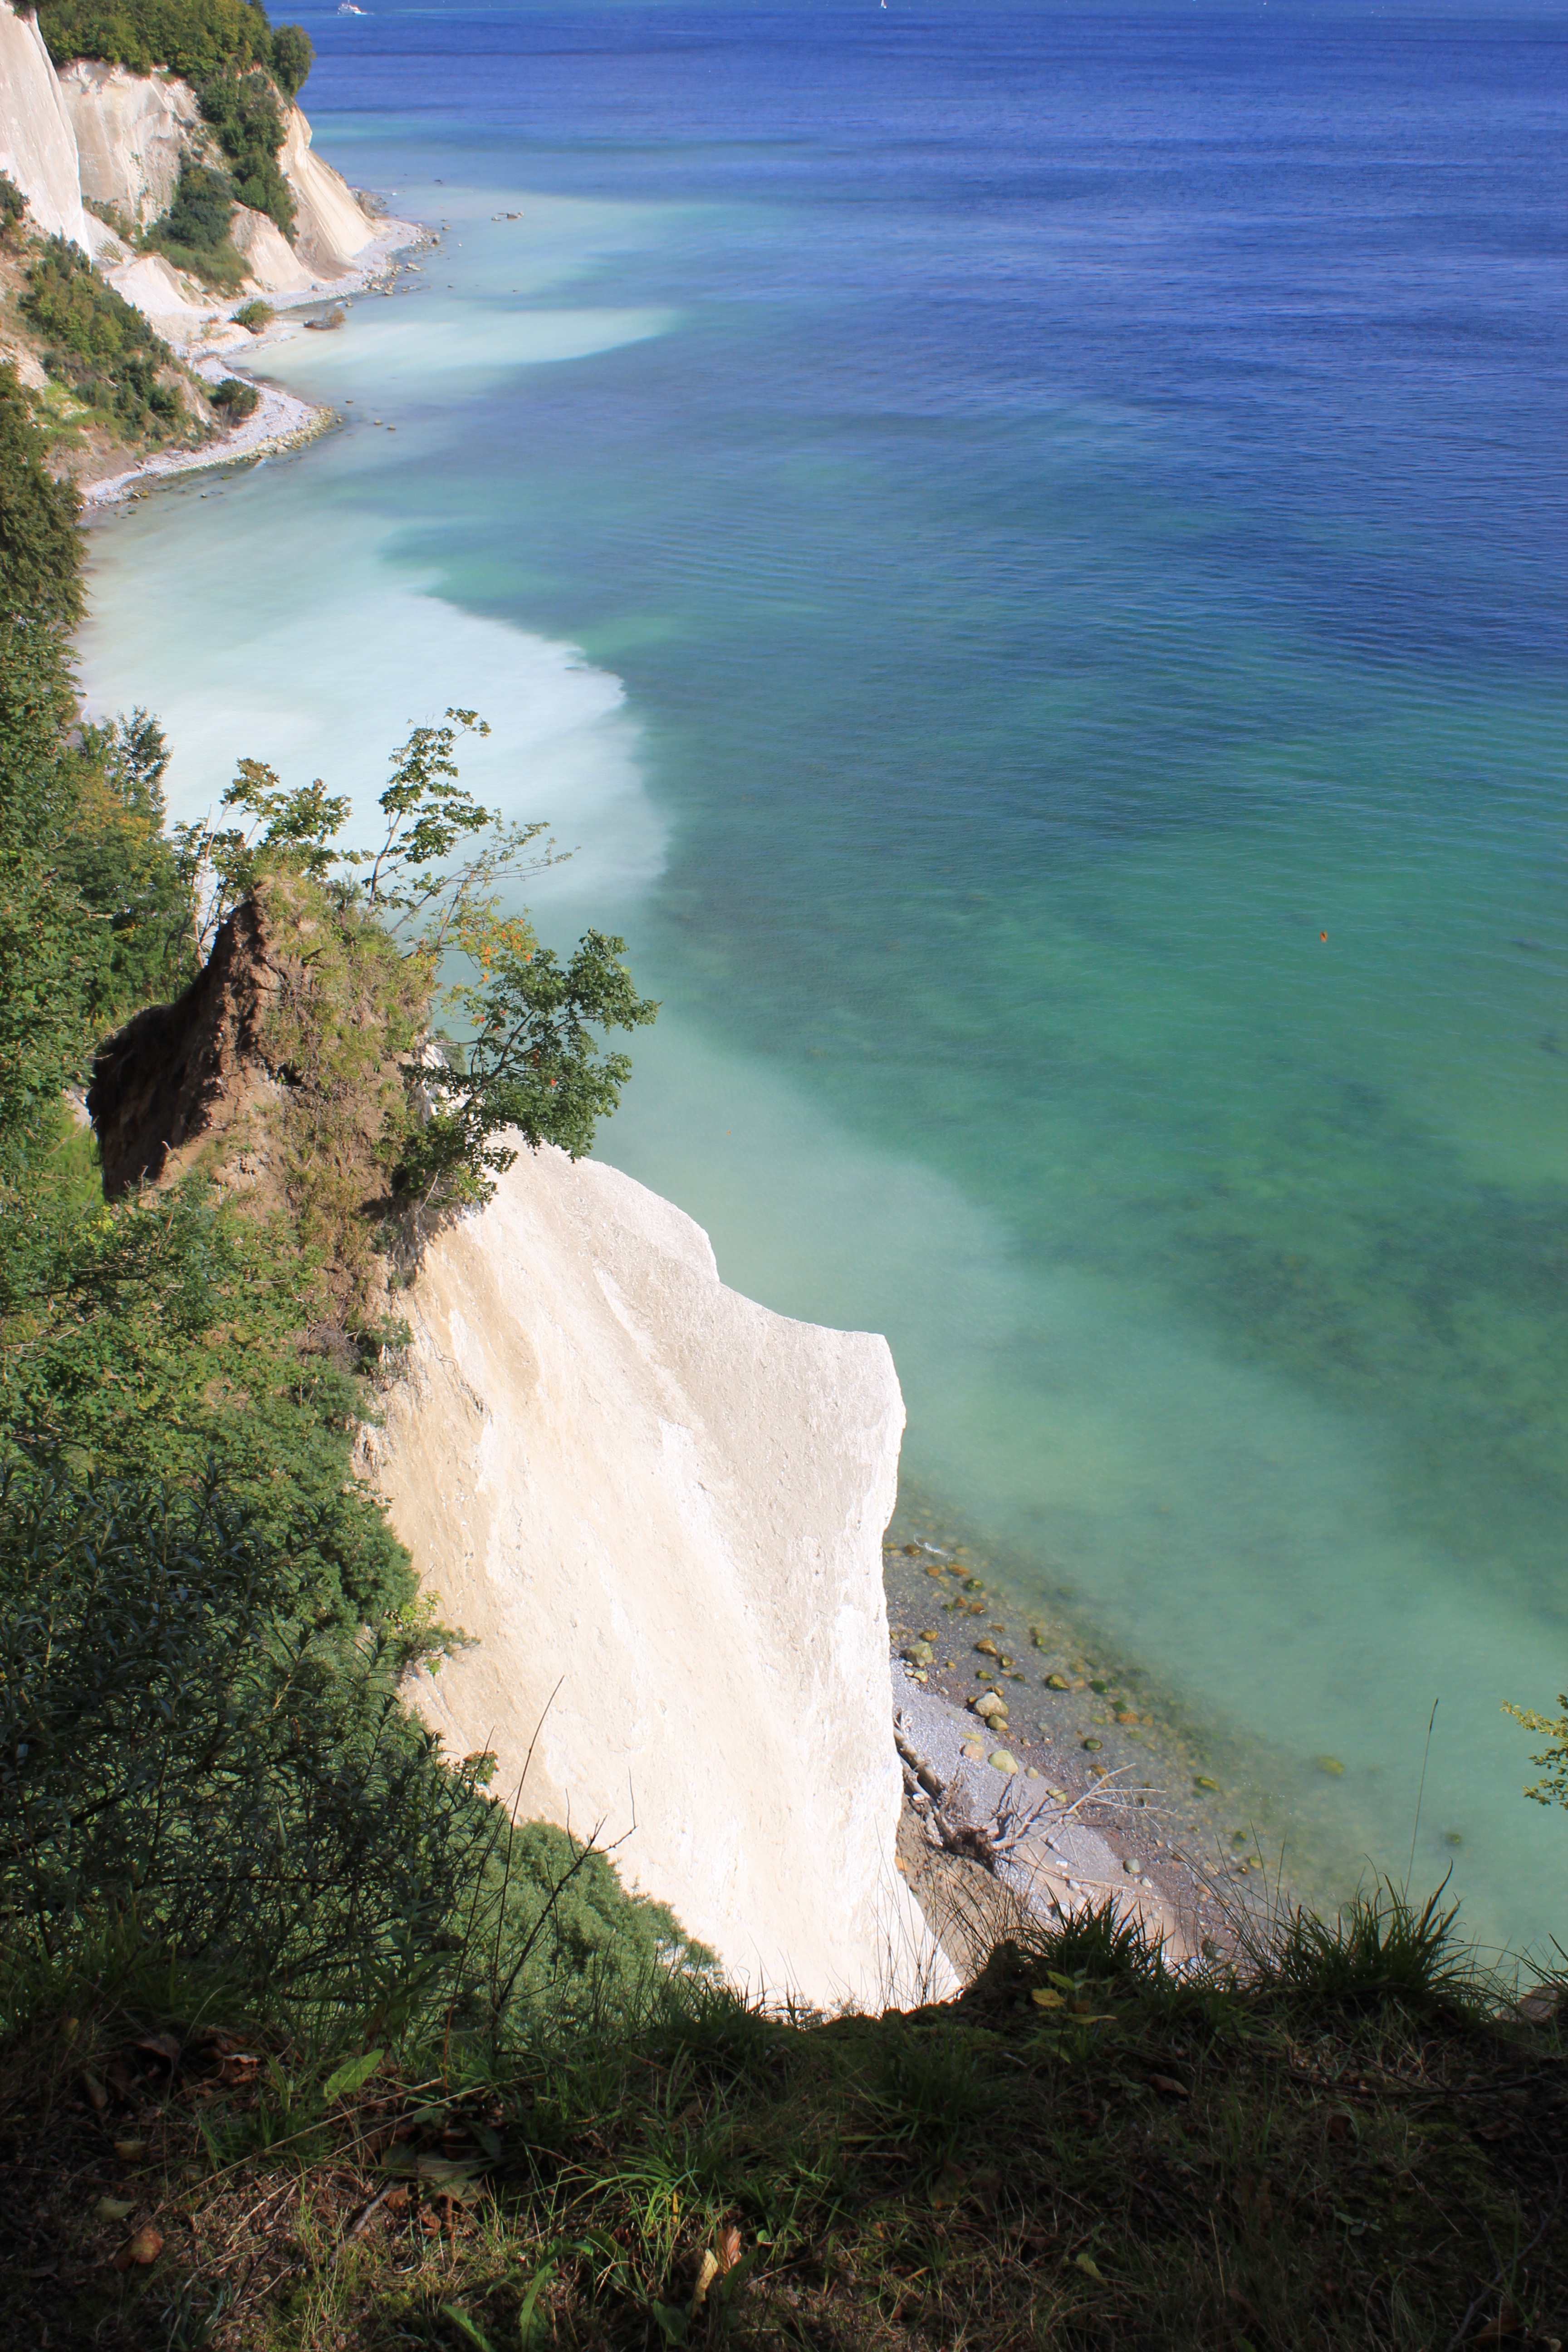
beach, landscape, sea, coast, water, nature, forest, rock, ocean, white, shore, wave, view, cliff, cove, bay, terrain, body of water, cliffs, limestone, water feature, cape, baltic sea, white cliffs, r gen, mecklenburg western pomerania, r gen island